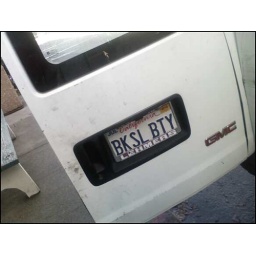
spotted in Oakland, bet everything inside this delivery van is good!